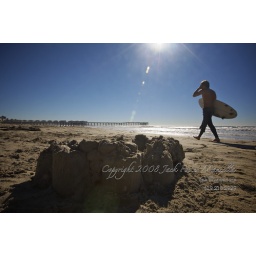
An old sand castle in front of the Pacific Beach pier